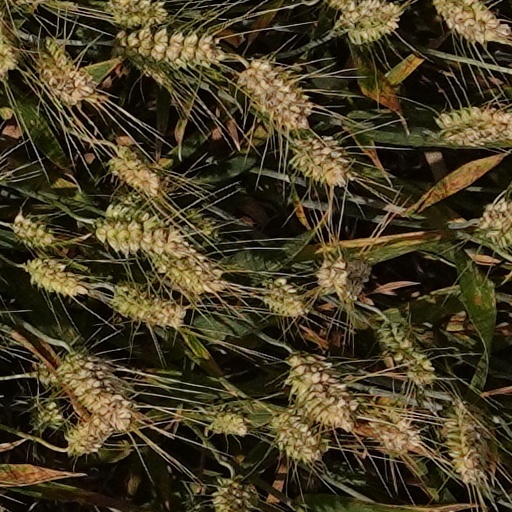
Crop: wheat